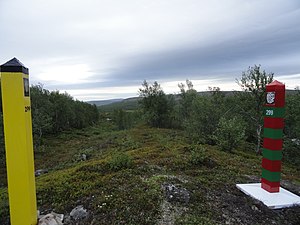
Grænsen mellem Norge og Rusland
Ifølge grænseaftalen er grænsepæle placerede 2 meter på hver sin side af grænsen.
Grænsen mellem Norge og Rusland består af en 195,7 kilometer lang landegrænse, der adskiller Sør-Varanger i Norge fra Petsamo distrikt i Rusland, samt en 23,2 kilometer lang havgrænse ved Varangerfjorden. Grænsen følger for to tredjedeles vedkommende to floder, Pasvikelven og Grense Jakobselv.